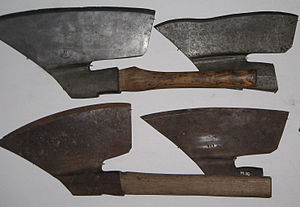
Bredbil
Fire bredbile, de to skæftede. Foto fra Håndværksmuseet Kajsergården i Randers.
"En bredbil er en økse, der er helt flad på den ene side og kun har én skærende side eller fas. De kan have en meget lang æg. Kaldes også ""bredøkse"", ""høj økse"", ""høfføkse"", endvidere tælgeøkse, tælleøkse, slingreøkse, slingeøkse, tømmermandsøkse, glatøkse, sletøkse.